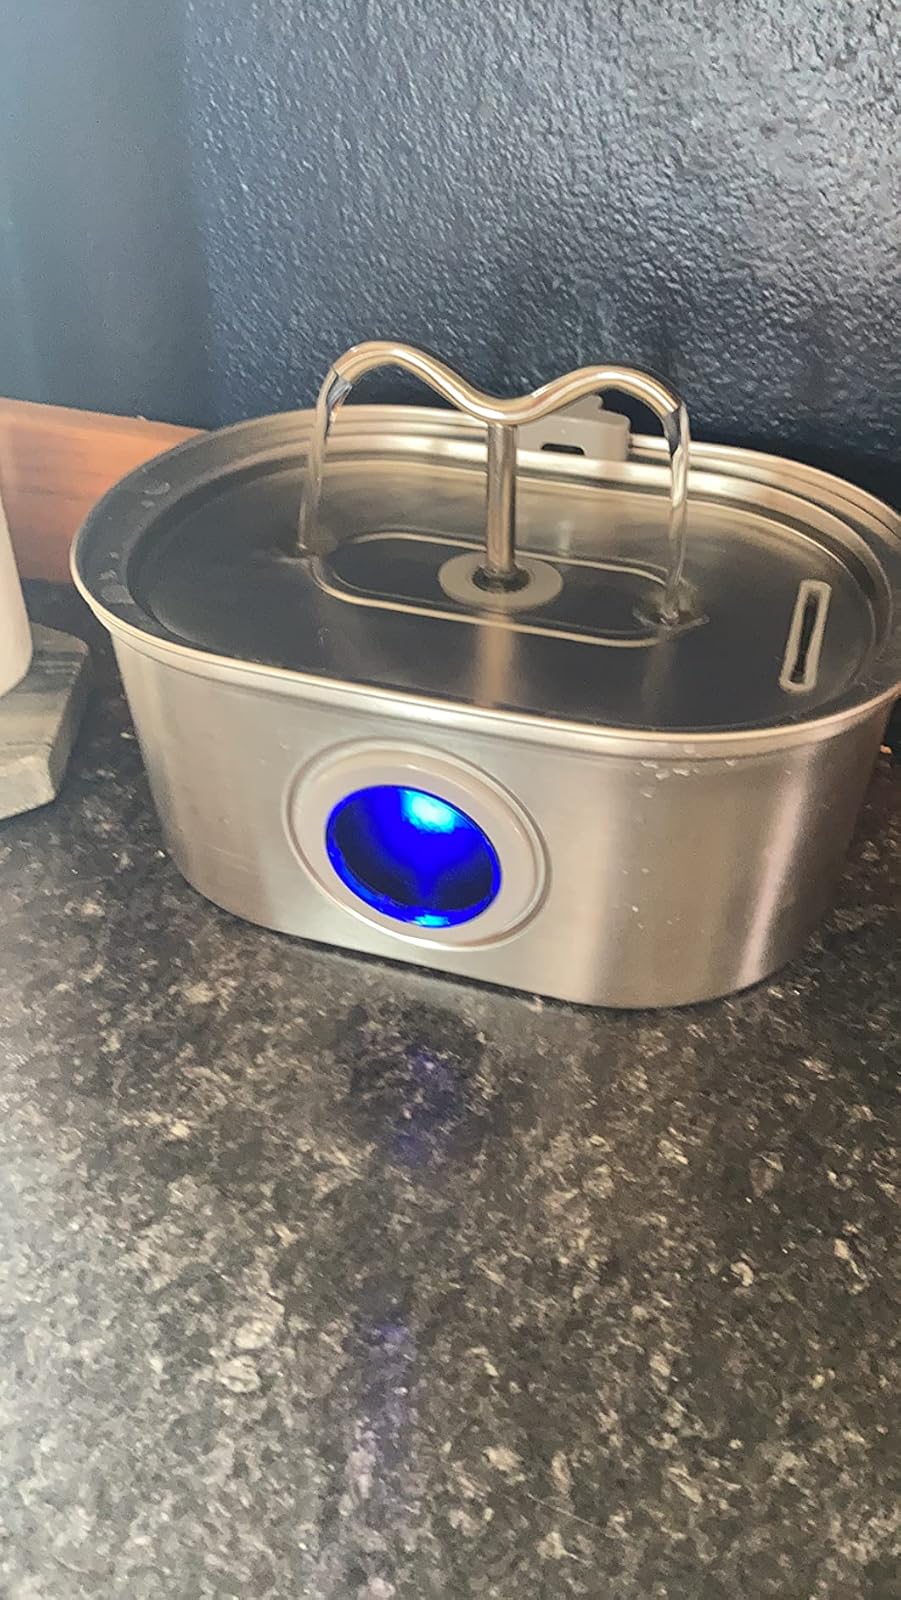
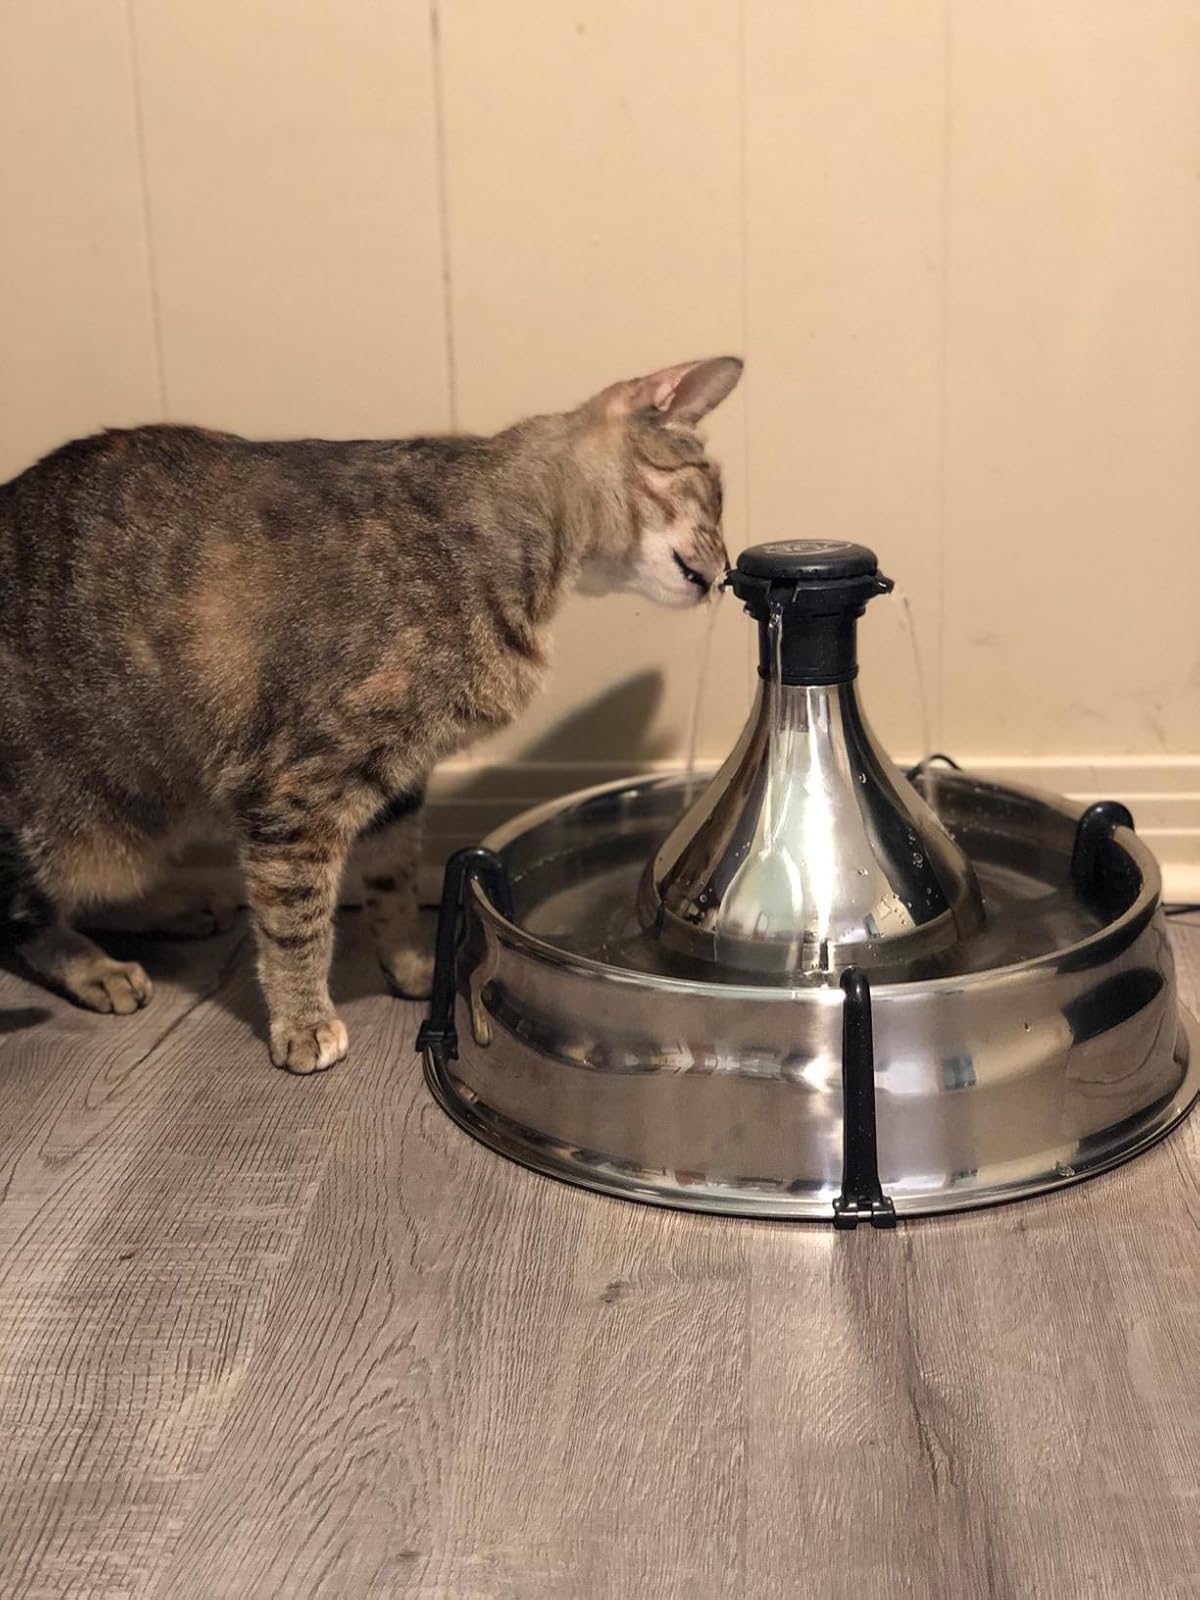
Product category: items_bowl
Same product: no